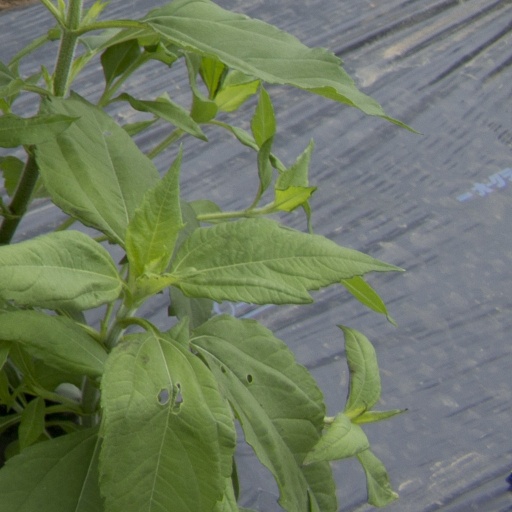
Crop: Jerusalem artichoke